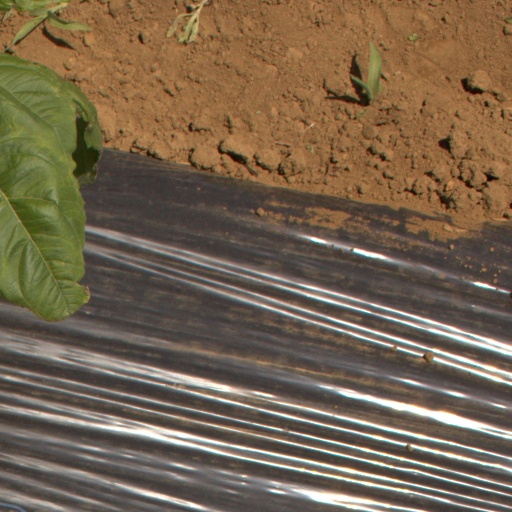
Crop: Jerusalem artichoke